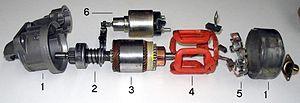
vue éclatée d'un démarreur électrique Carter fourchette et pignon Induit (rotor) Inducteur (stator) balais et porte-balais Solénoïde